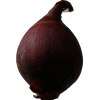
Label: red_onion